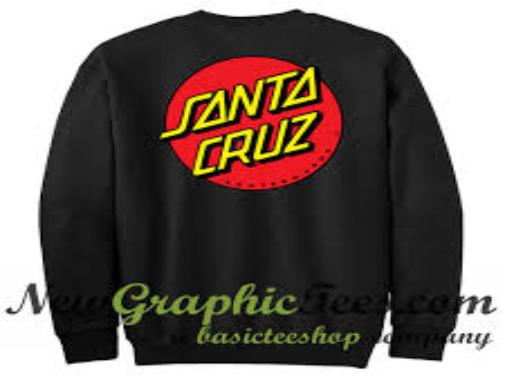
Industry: Sports